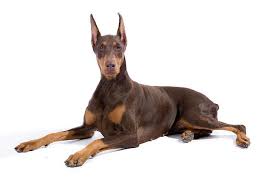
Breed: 209-n000054-Doberman